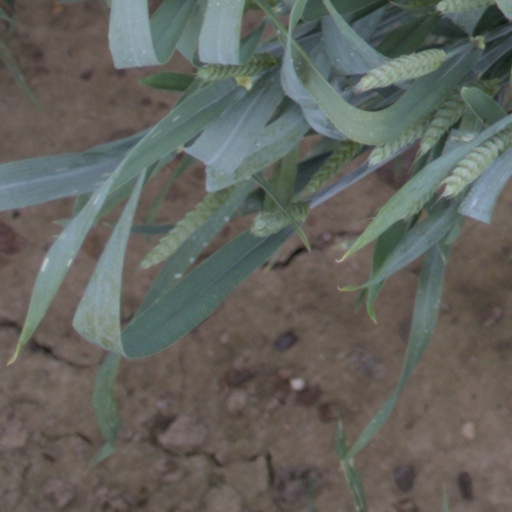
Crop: wheat